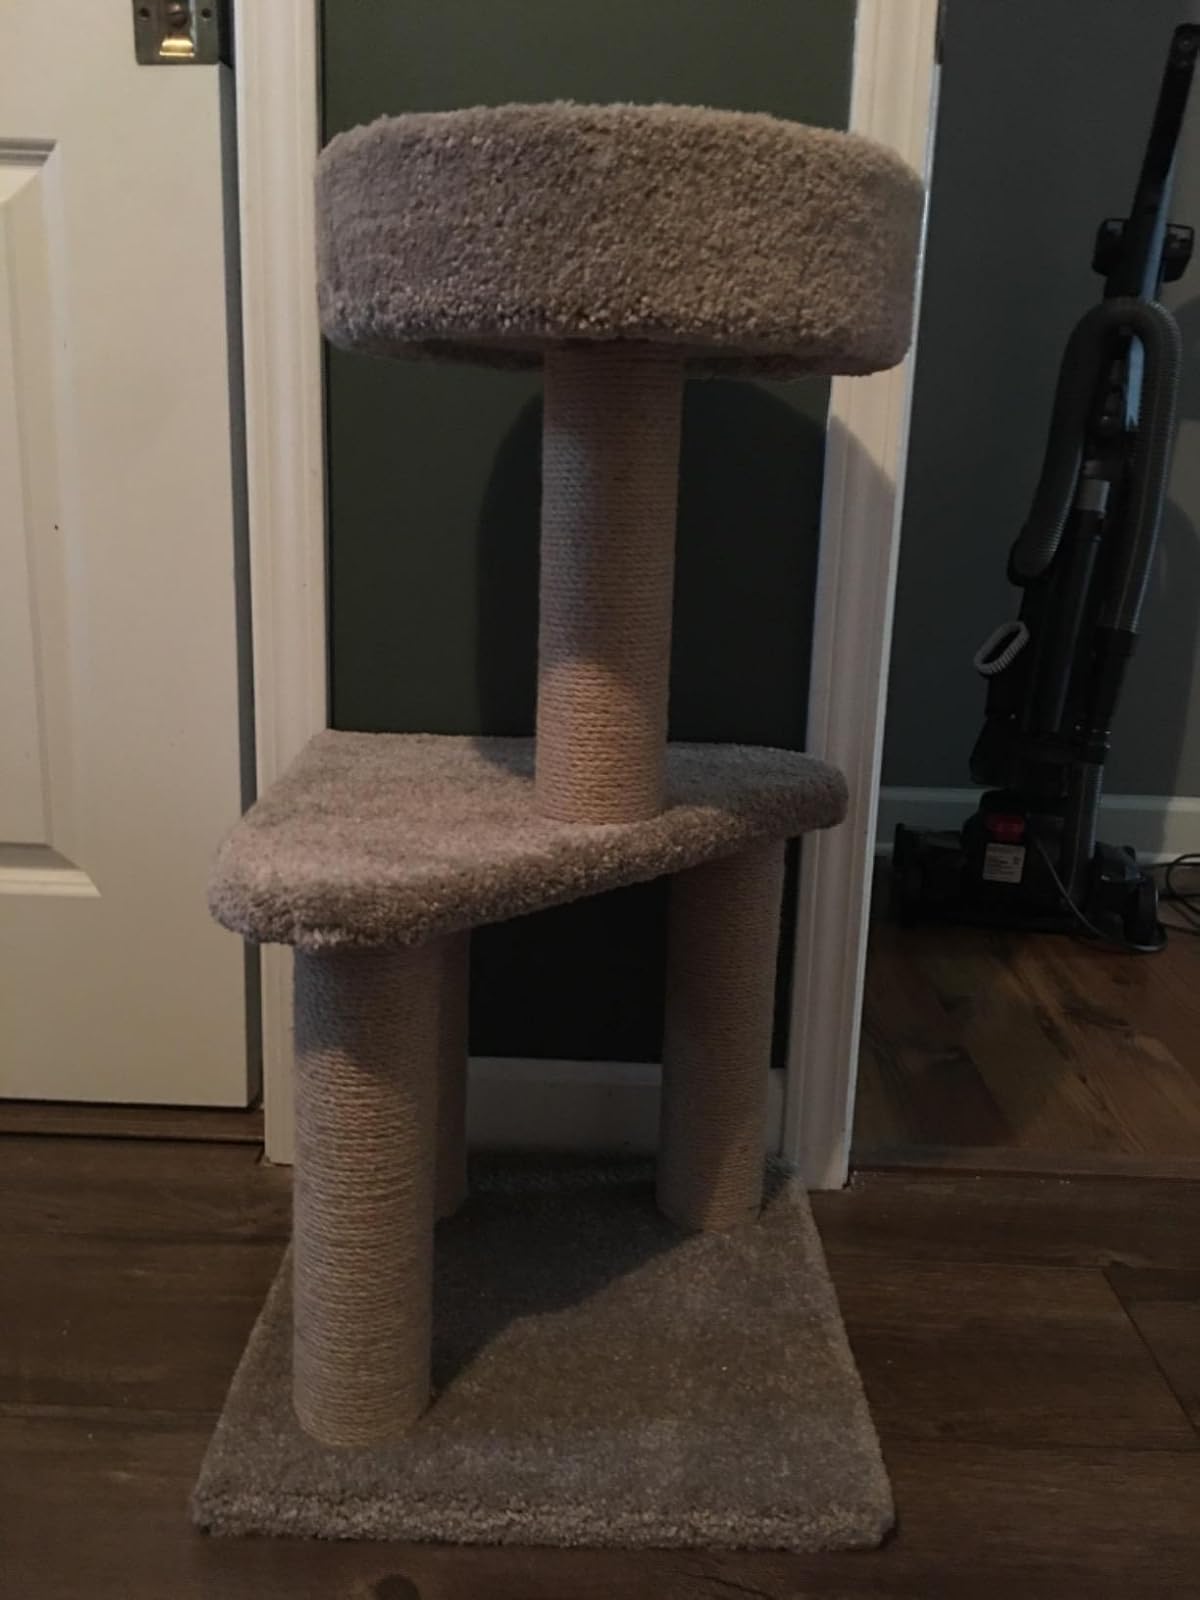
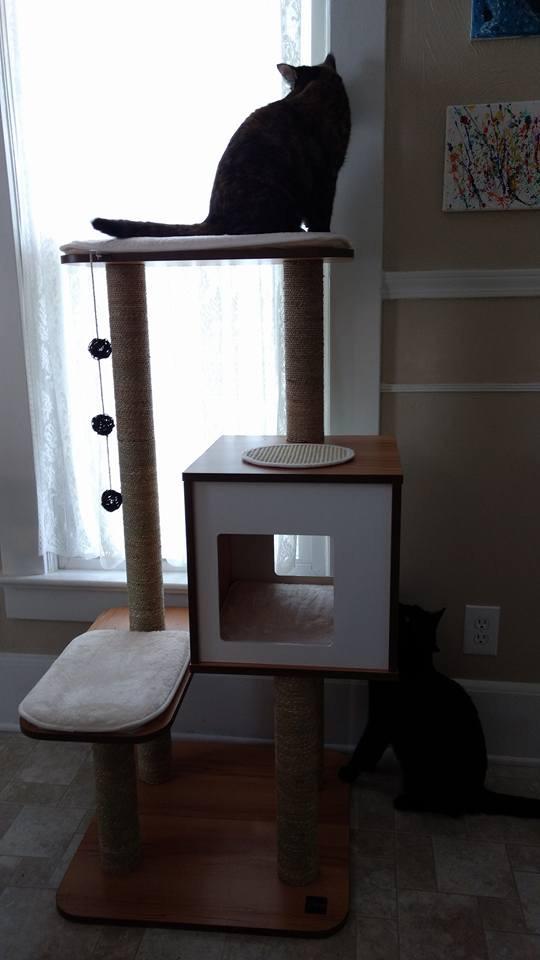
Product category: items_cat tree
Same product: no